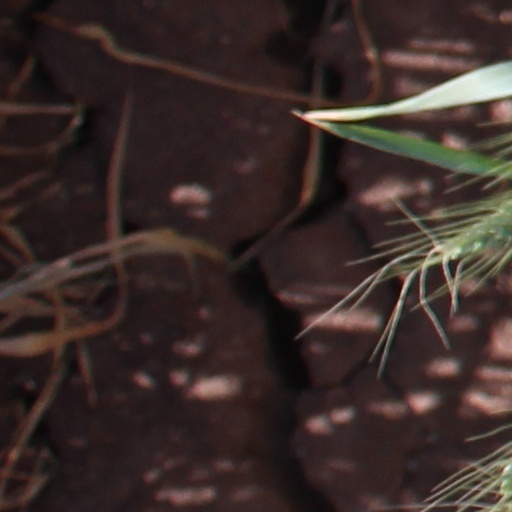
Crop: wheat